Bloor West Village

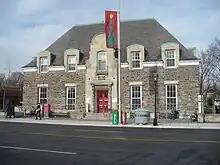
Runnymede Public Library was opened in Bloor West Village in 1930, serving the neighbourhoods around the Village.

On February 25, 1966, the Bloor–Danforth subway line opened in the area, allowing shoppers to shop downtown instead of the businesses along Bloor Street. Competition was also developing from enclosed shopping centres. Businessmen of the district attempted to set up a business association to pay for improvements to the area, but received only partial support from businesses in the area, and not enough to pay the estimated expenses to renovate and market the area. The businessmen lobbied the Toronto and Ontario governments for legislation to compel all business owners within a designated area to pay towards improvements, as directed by an elected body.